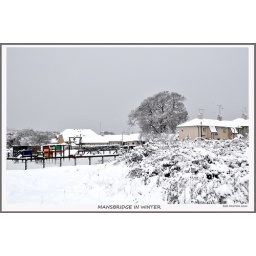
a view from our local field towards our house which is under the large oak